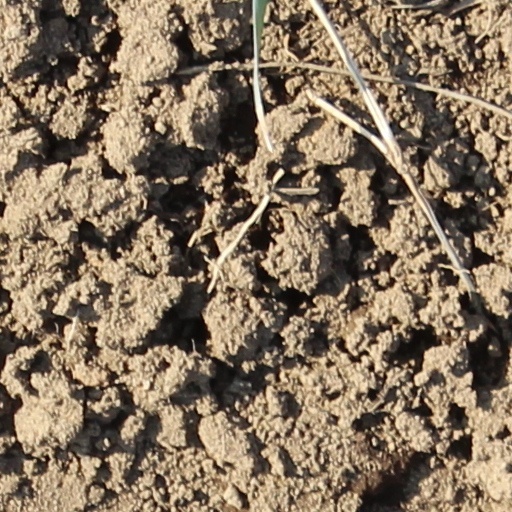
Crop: wheat